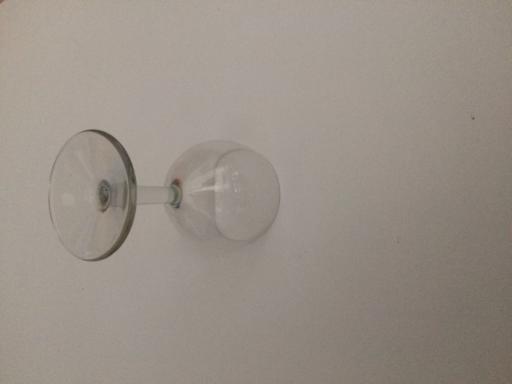
Waste category: glass